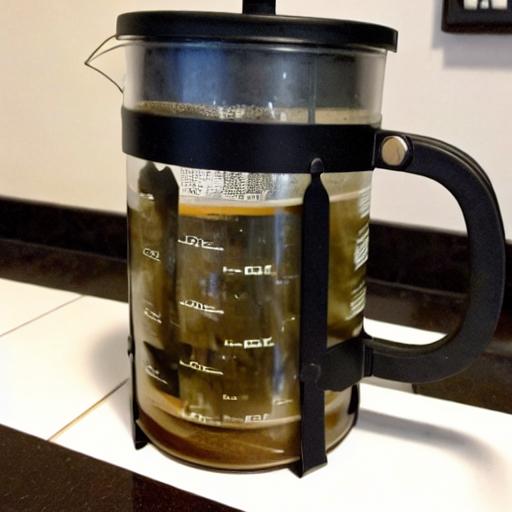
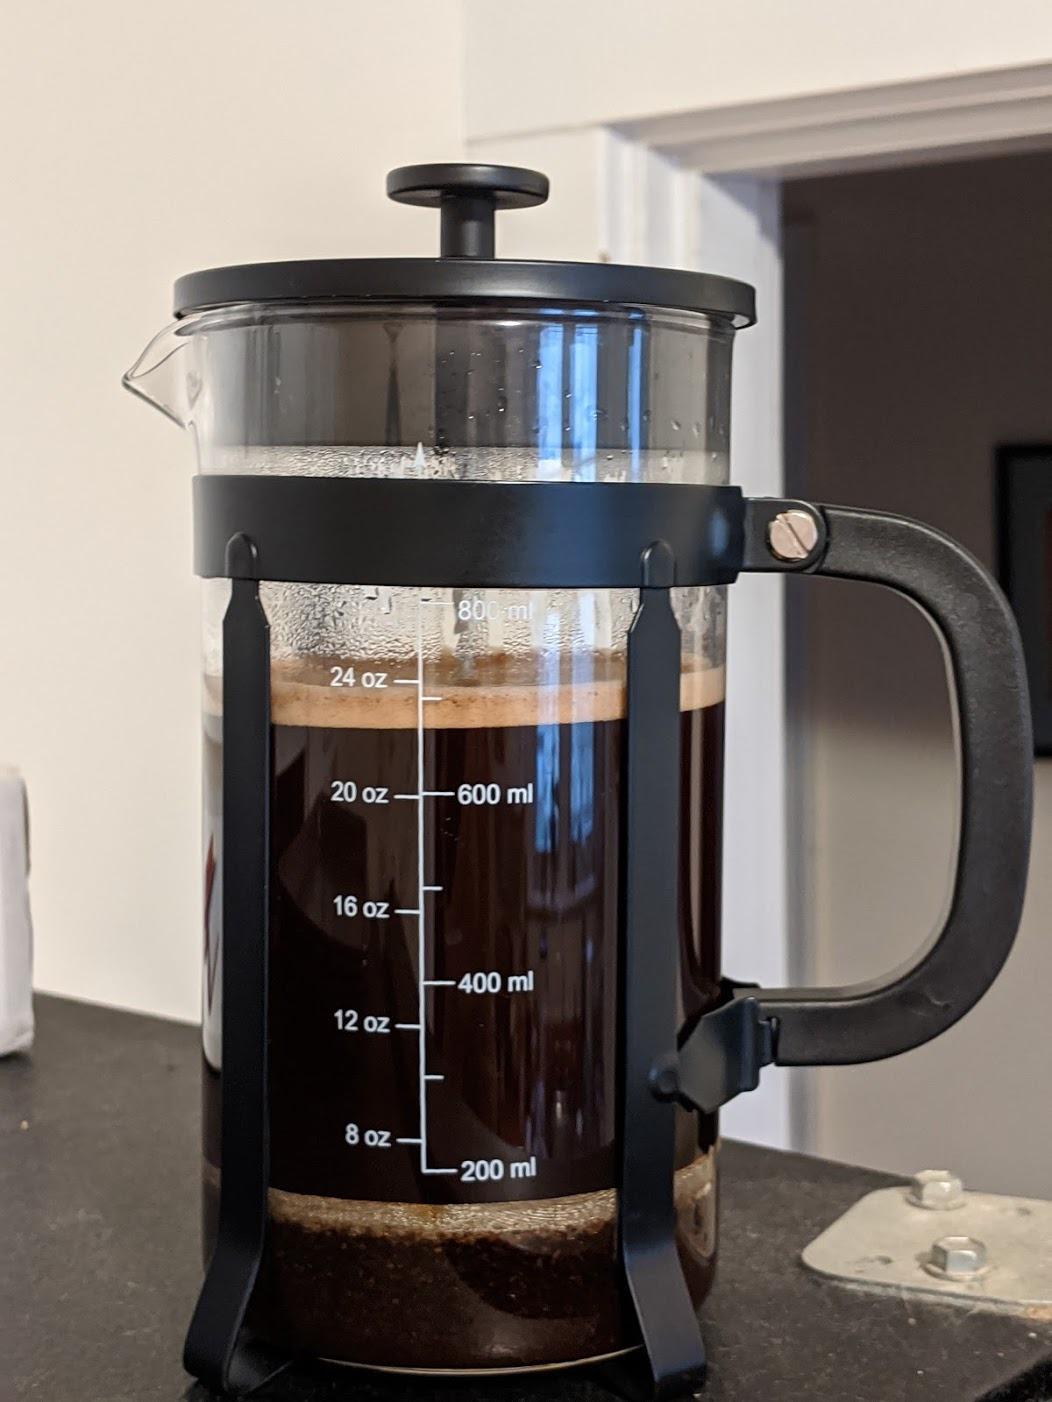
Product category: items_tea
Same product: no